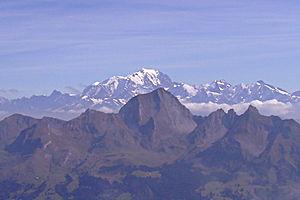
Face ouest du Charvin (des Aravis), avec le Mont Blanc en arrière plan. Pris depuis le Crêt des Mouches (commune de St-Ferréol), le 29 septembre 2008.
Le mont Charvin est l'une des pointes du massif des Aravis, à la limite des départements de la Savoie et de la Haute-Savoie. Son sommet, très caractéristique du côté sud, culmine à 2 409 m. Son ascension la plus aisée peut s'effectuer par l'envers en partant de l'alpage du Haut de Marlens.